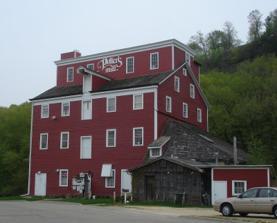
Building: Potter's Mill
Country: United States of America
Year built: 1845
United States historic place E. G. Potter's Jasper Flour Mill U.S. National Register of Historic Places Potter's Mill, Bellevue, Iowa Show map of Iowa Show map of the United States Location South and 2nd St. Bellevue, Iowa Coordinates 42°15′3″N 90°25′36″W / 42.25083°N 90.42667°W / 42.25083; -90.42667 Built 1843 Architect E.G. Potter, John Gammel NRHP reference No. 84001257 Added to NRHP April 19, 1984 Potter's Mill is a tavern and bed and breakfast establishment located in Bellevue, Iowa . The structure was formerly a gristmill, being the oldest in the state of Iowa , and as such it has earned national recognition. Potter's Mill is on the National Register of Historic Places , as well as being named a point of interest in the Silos & Smokestacks National Heritage Area . History Elbridge Gerry Potter first came to the Bellevue area in 1843 from New Lebanon, Illinois. Potter had been searching for a place to locate a flour mill, and came to decide on Bellevue for the location. Potter and local millwright John Gammel built a mill on what became known as Big Mill Creek. They used limestone from the nearby bluffs to build the mill and a nearby dam. Timber came from nearby areas. At first the mill was powered by an overshot waterwheel located along the southern side of the mill. The total cost to build the structure at the time was about $40,000. By 1845 the mill was in operation. Potter had customers in many major central and eastern U.S. cities, and purchased the wheat from local farmers as well as farmers in Minnesota and Wisconsin. Potter later extended the dam in order to install six turbines that in turn operated six milling stones. Potter operated the mill until 1871, when he sold the mill to Kilborn and Company. Kilborn and Company operated the mill for the next ten years. In 1881, they sold the mill to Arnold Reiling. The mill was damaged by a flash flood on May 24, 1896. In the aftermath the spillway was replaced by a 35 horsepower (26 kW) Atlas steam engine. Reiling and his family owned and operated the mill for the next 38 years before they decided to sell the property. Over the next few years, several different parties owned and operated the mill until it was purchased by the Dyas family in 1931. The Dyas family continued to operate the mill until 1969. Finally in 1969 the mill stopped producing flour. The property was put up for sale at an auction in 1980. Daryll and Carolyn Eggers purchased the structure at this auction, and set about restoring the mill. In 1985 they opened Potter's Mill as a B&B/Event Center. After years of running the business, the building was finally put up for sale. In August 2014 the building reopened as "Flatted Fifth Blues and BBQ at Potter's Mill" and "The Inn at Potter's Mill." Flatted Fifth Blues and BBQ closed on December 31, 2023, and was replaced by The Tavern. References